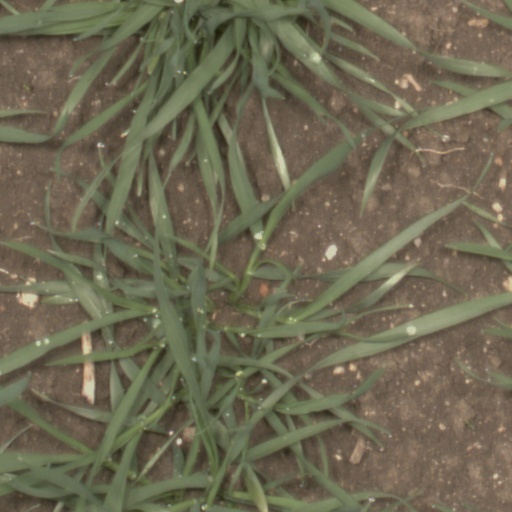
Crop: wheat